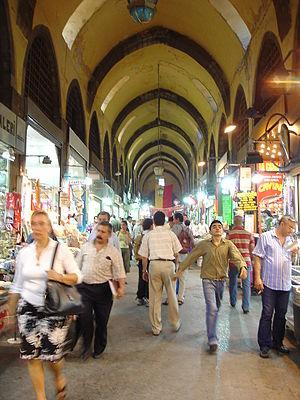
Le Bazar aux épices ou Marché aux épices, appelé également Marché égyptien est un marché situé dans le quartier d'Eminönü à Istanbul en Turquie. Après le "Grand Bazar, c'est le deuxième marché couvert d'Istanbul.